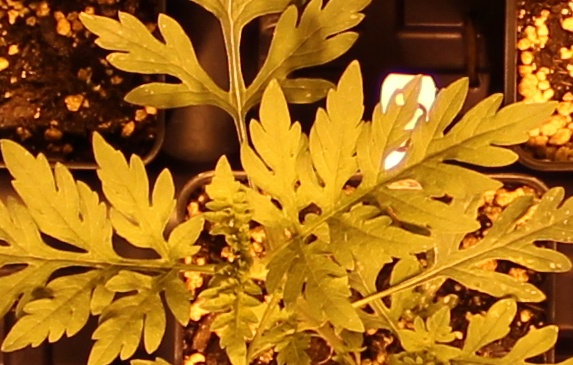
Label: Ragweed